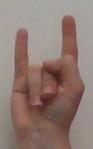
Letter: la